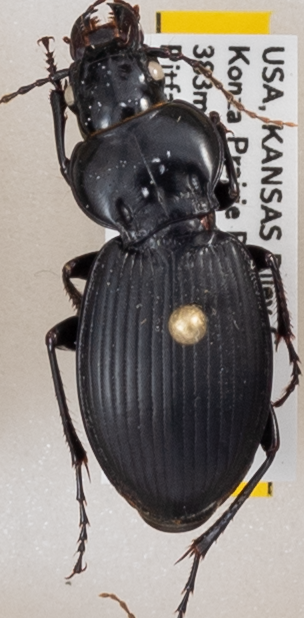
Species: Cyclotrachelus sodalis colossus
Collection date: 2020-07-13
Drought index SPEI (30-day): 0.24
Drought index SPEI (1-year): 0.71
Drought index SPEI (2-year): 2.09